Describe the emotion expressed in this image:  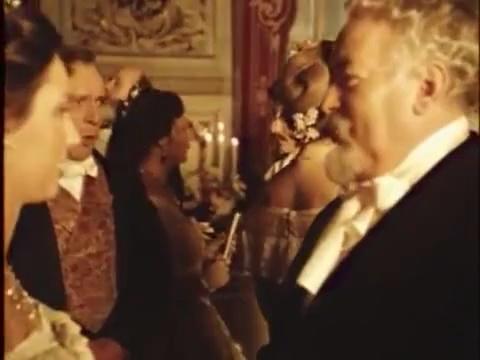
This person displays Suffering, valence and arousal with low intensity.